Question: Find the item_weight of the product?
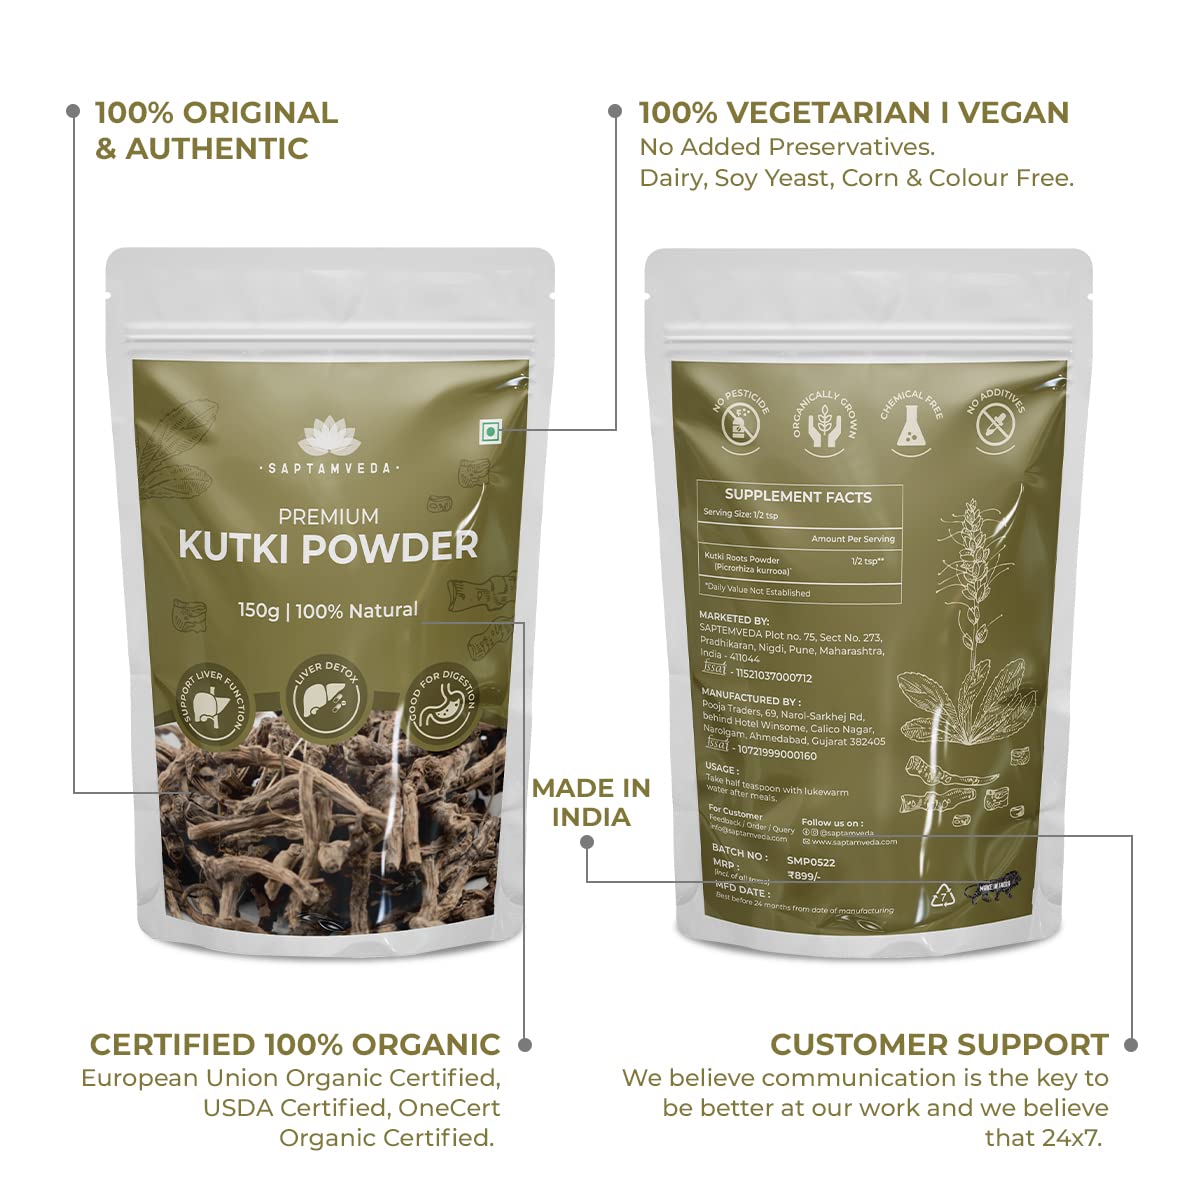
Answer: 150 gram